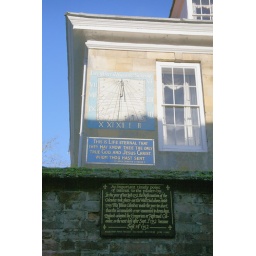
A sundial (very accurate) on a house in the Cathedral grounds, with a plaque on the wall about the calendar changes